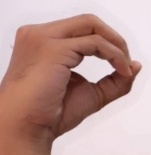
ASL sign: O